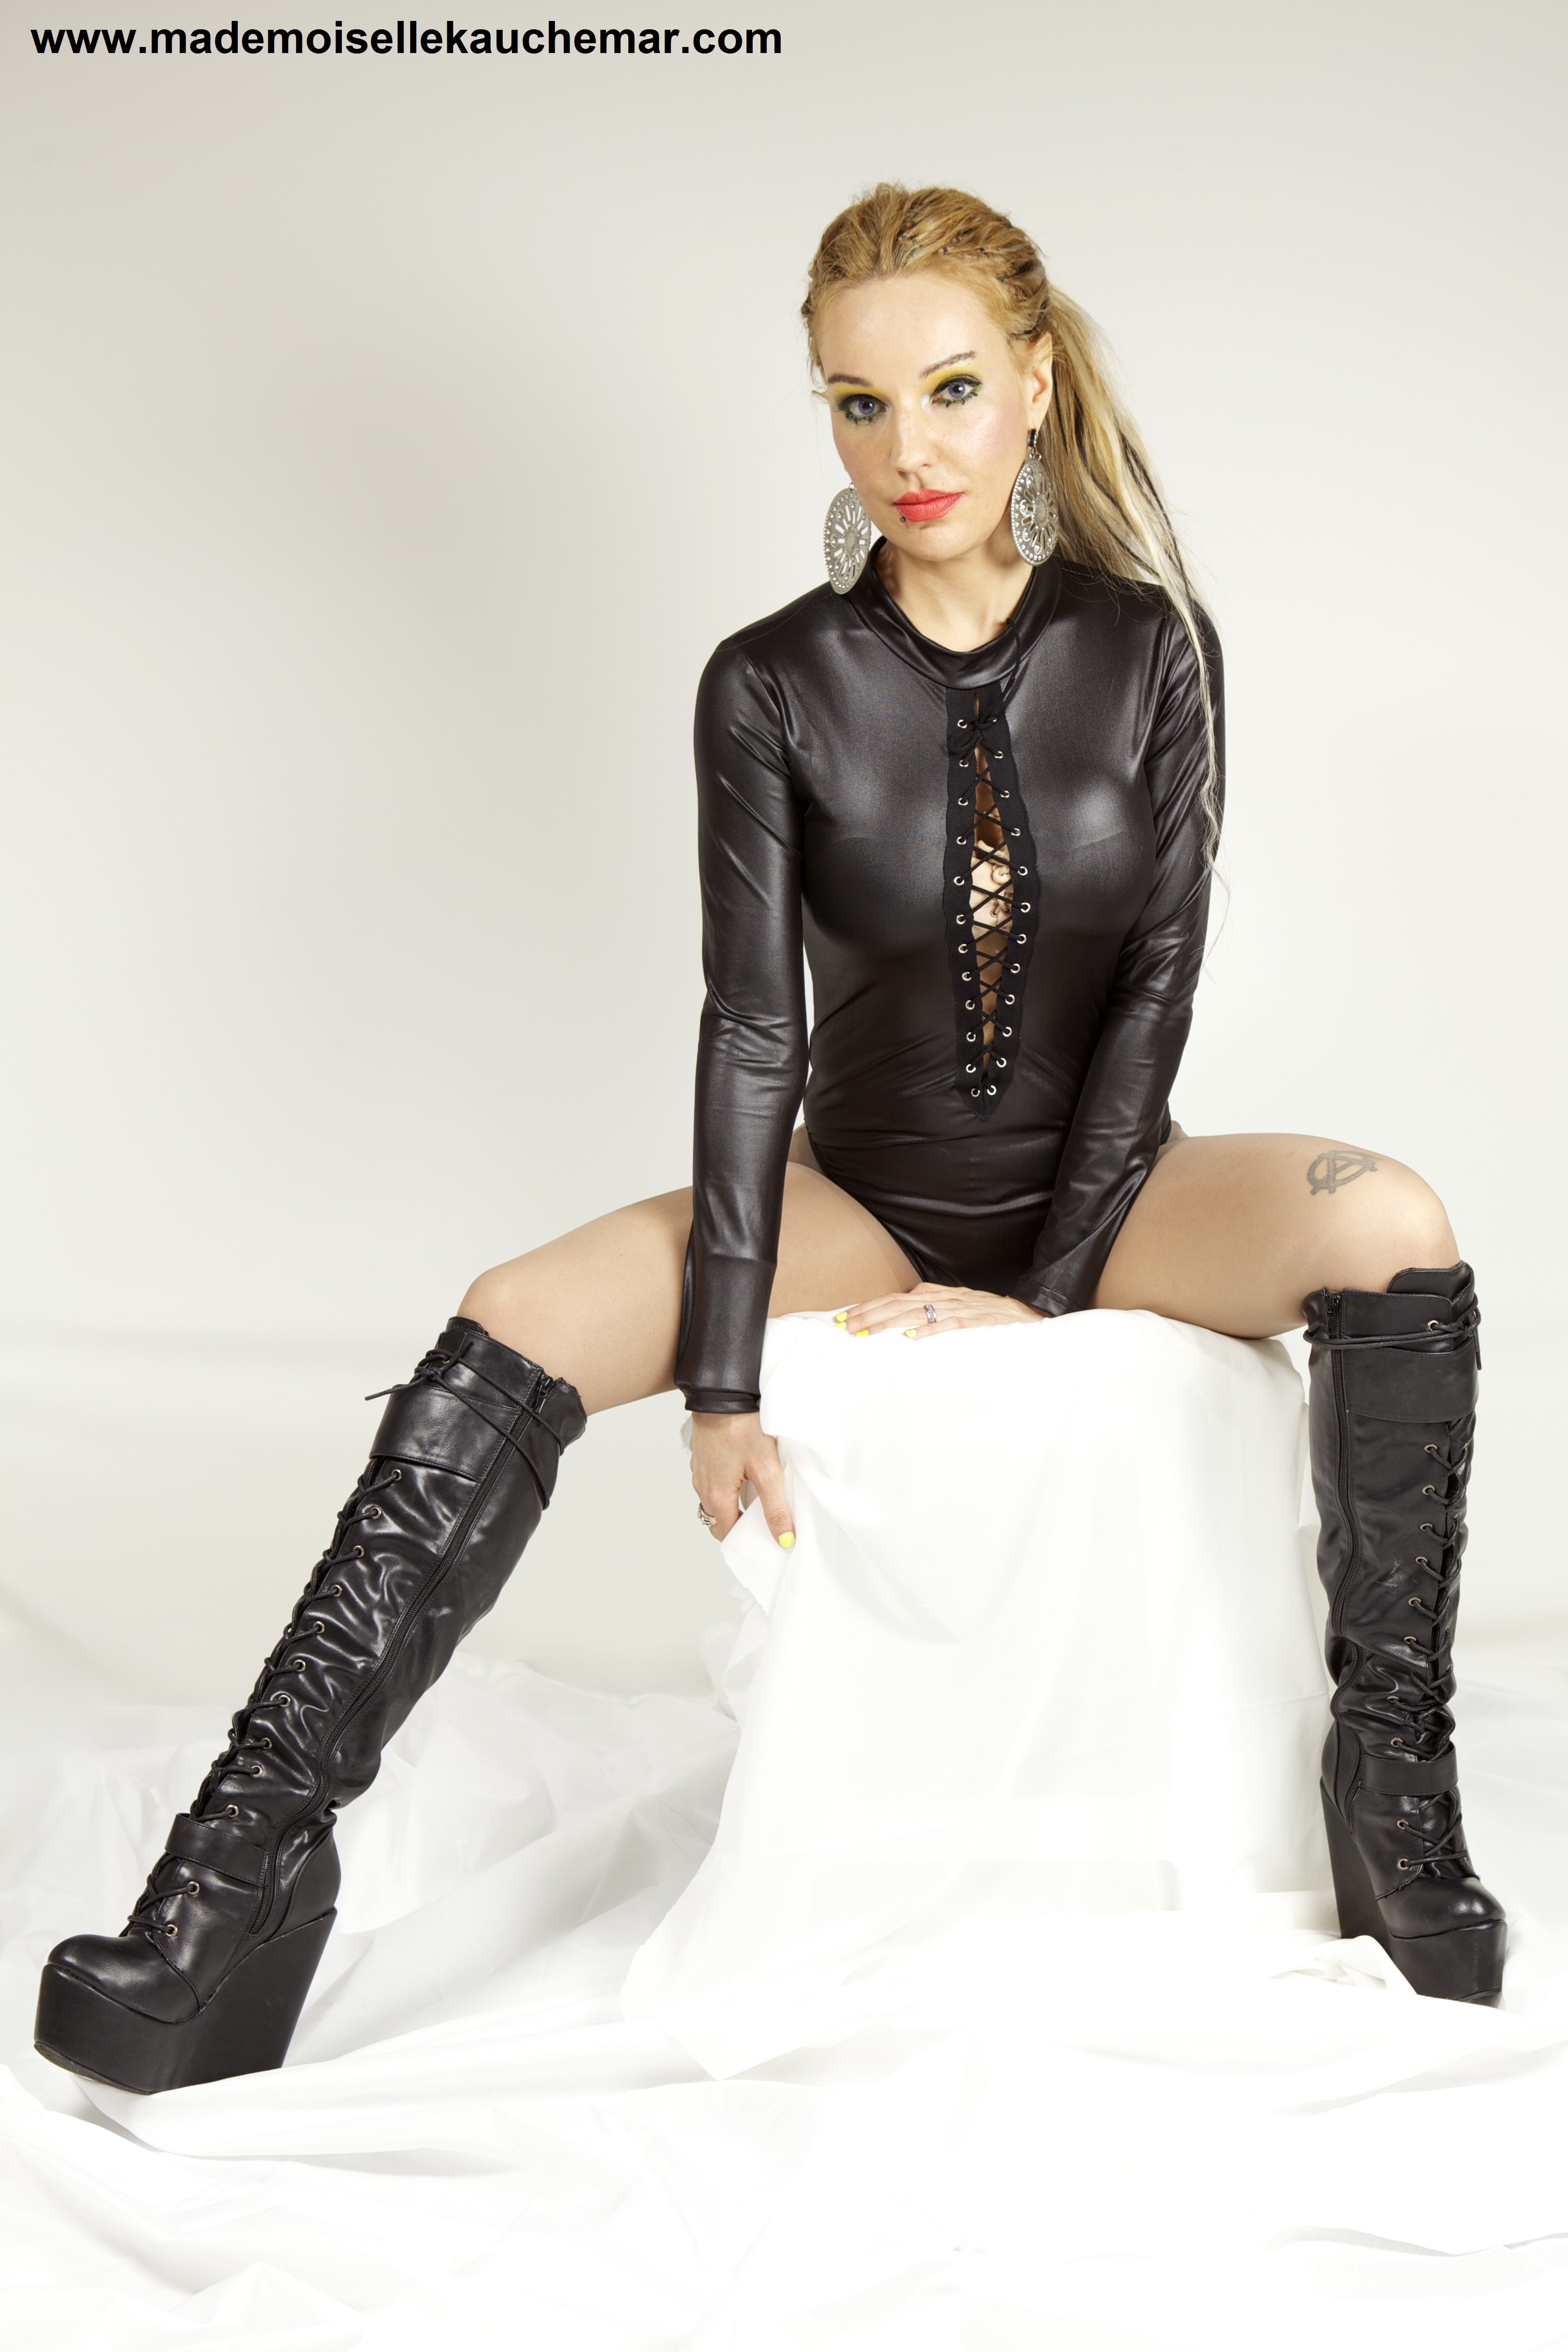
model, footwear, beauty, fashion model, latex clothing, leg, girl, fetish model, thigh, photo shoot, joint, long hair, shoe, latex, leather